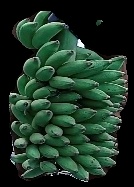
Variety: elakki-bale
Grade: grade1